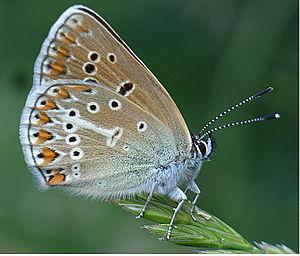
L’Argus de la sanguinaire est une espèce paléarctique de lépidoptères de la famille des Lycaenidae et de la sous-famille des Polyommatinae.
Eumedonia est un genre paléarctique de lépidoptères de la famille des Lycaenidae et de la sous-famille des Polyommatinae.